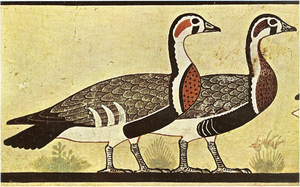
2750-2600 av. J.-C. : période des dynasties archaïques II en Mésopotamie.